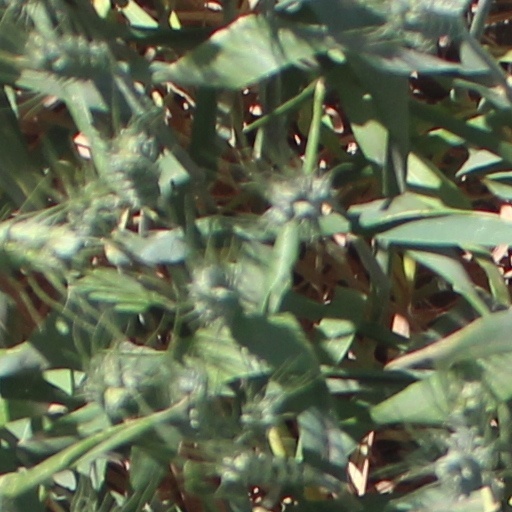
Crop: wheat